Northwest Missouri State University

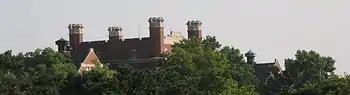
The Administration Building rises above the Missouri State Arboretum

The campus design was inspired by the Forest Park design for the 1904 St. Louis World's Fair, which evolved into the campus for Washington University in St. Louis. In 1993 the state legislature designated Northwest the official Missouri State Arboretum.